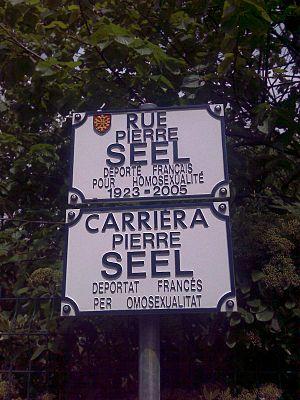
Pierre Seel, né le 16 août 1923 à Haguenau et mort le 25 novembre 2005 à Toulouse, est la seule personnalité homosexuelle française à avoir témoigné à visage découvert de sa déportation durant la Seconde Guerre mondiale pour motif d'homosexualité.